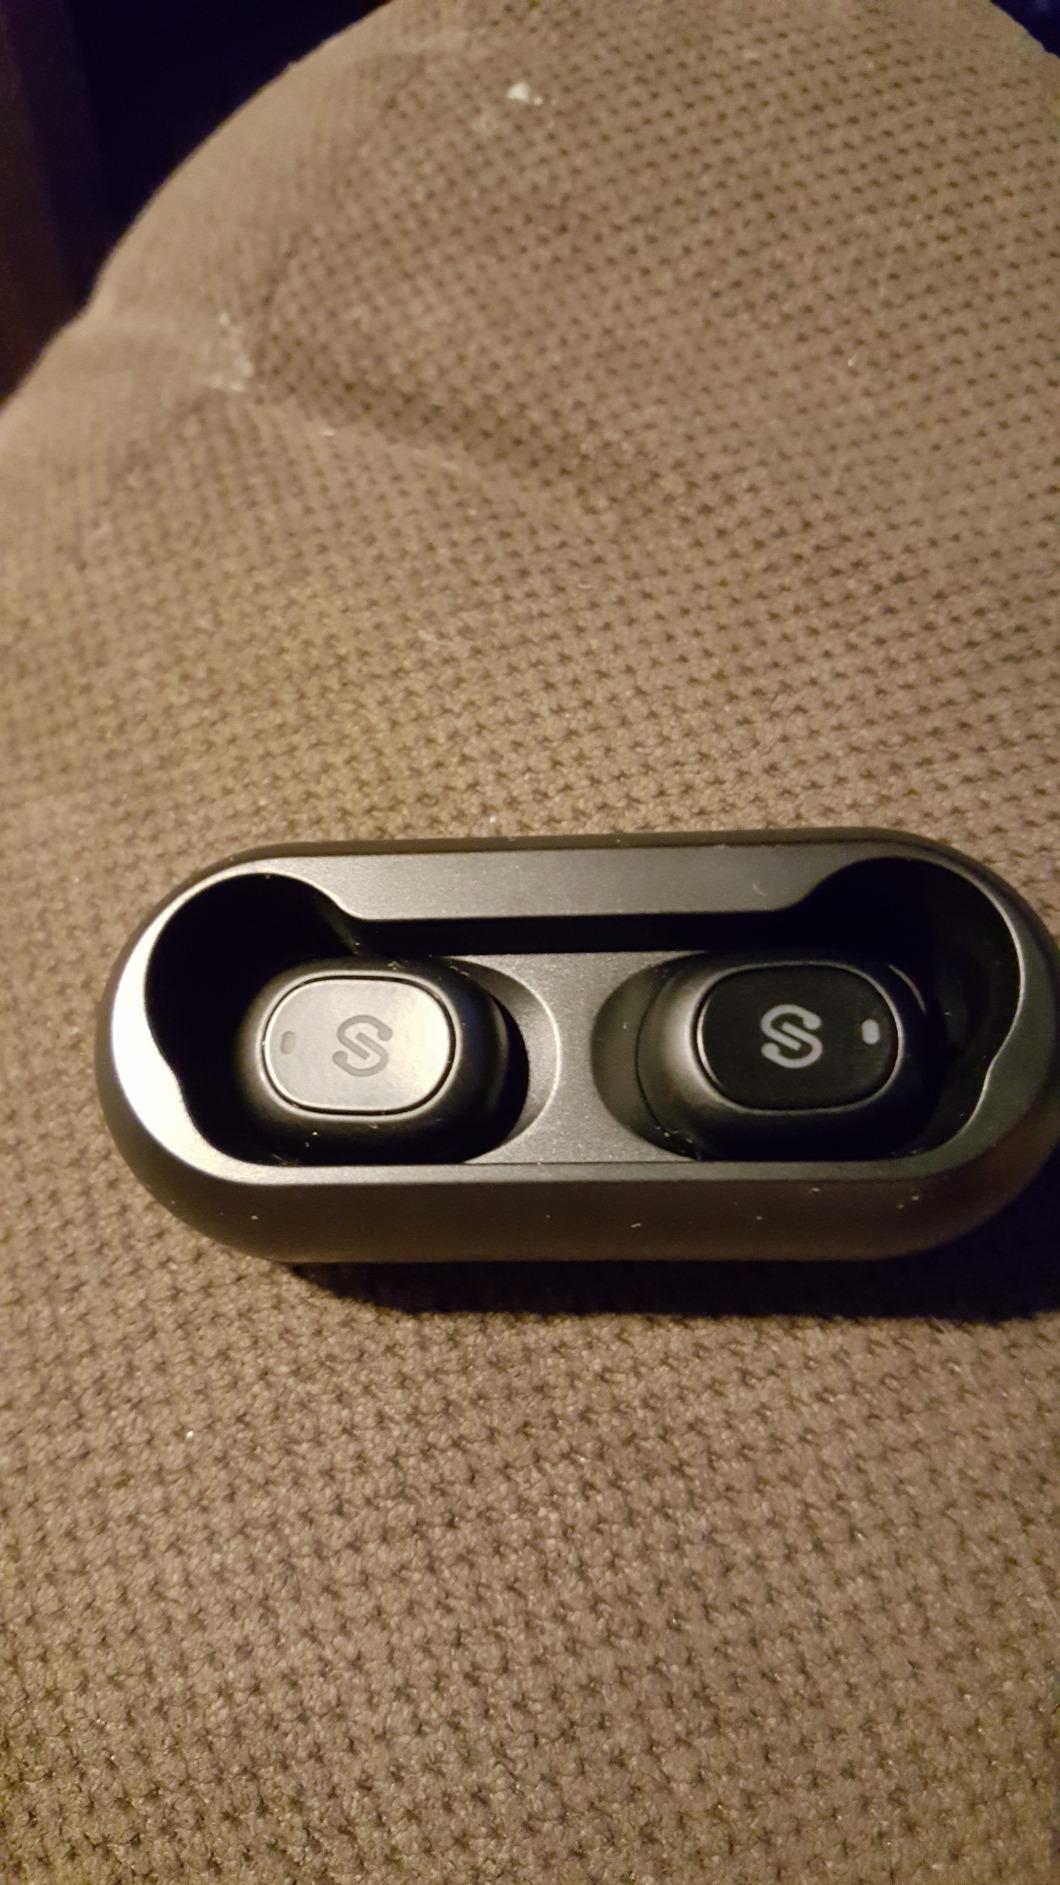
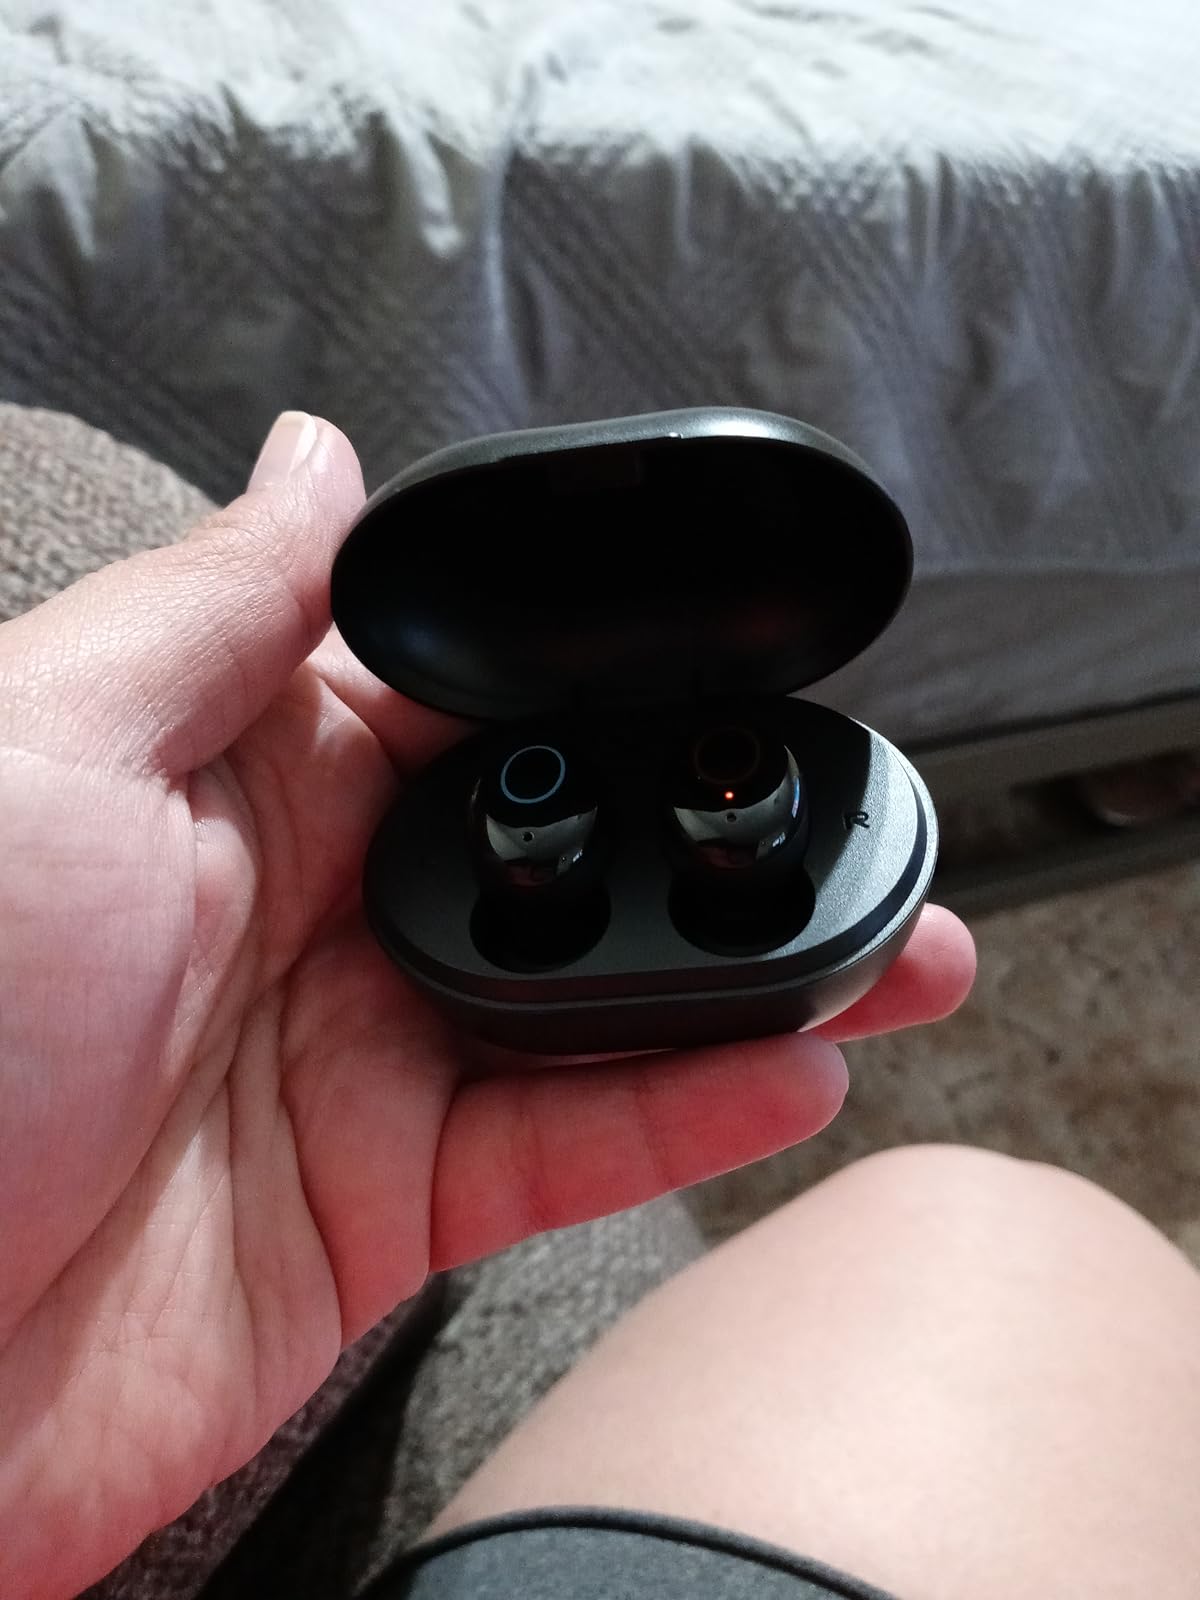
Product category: earbuds
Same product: no